Hamlet chicken processing plant fire

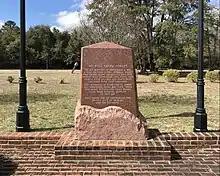
Fire memorial at the former plant site

Fire survivors suffered long-term adverse health effects due to the incident, including respiratory ailments, muscular injuries, and cognitive impairments. Because of the town's small size, many Hamlet firefighters knew some or all of the victims, and suffered psychological problems. Between 50 and 60 people attended counseling sessions afterwards. Psychologists discovered high rates of anxiety and behaviors associated with post-traumatic stress disorder (PTSD) among survivors and victims' families. A 1997 self-report study of children in the area, then between the ages of 10 and 16, found that the level of post-traumatic stress symptoms rose depending on how much exposure they had to the fire, that African American children were more at risk than white ones, and girls were more at risk than boys. By 2000, some survivors had died from complications of their injuries. Others became addicted to drugs (including painkillers) and alcohol, and some became involved in intense domestic disputes over money received from awarded damages and lawsuit settlements.